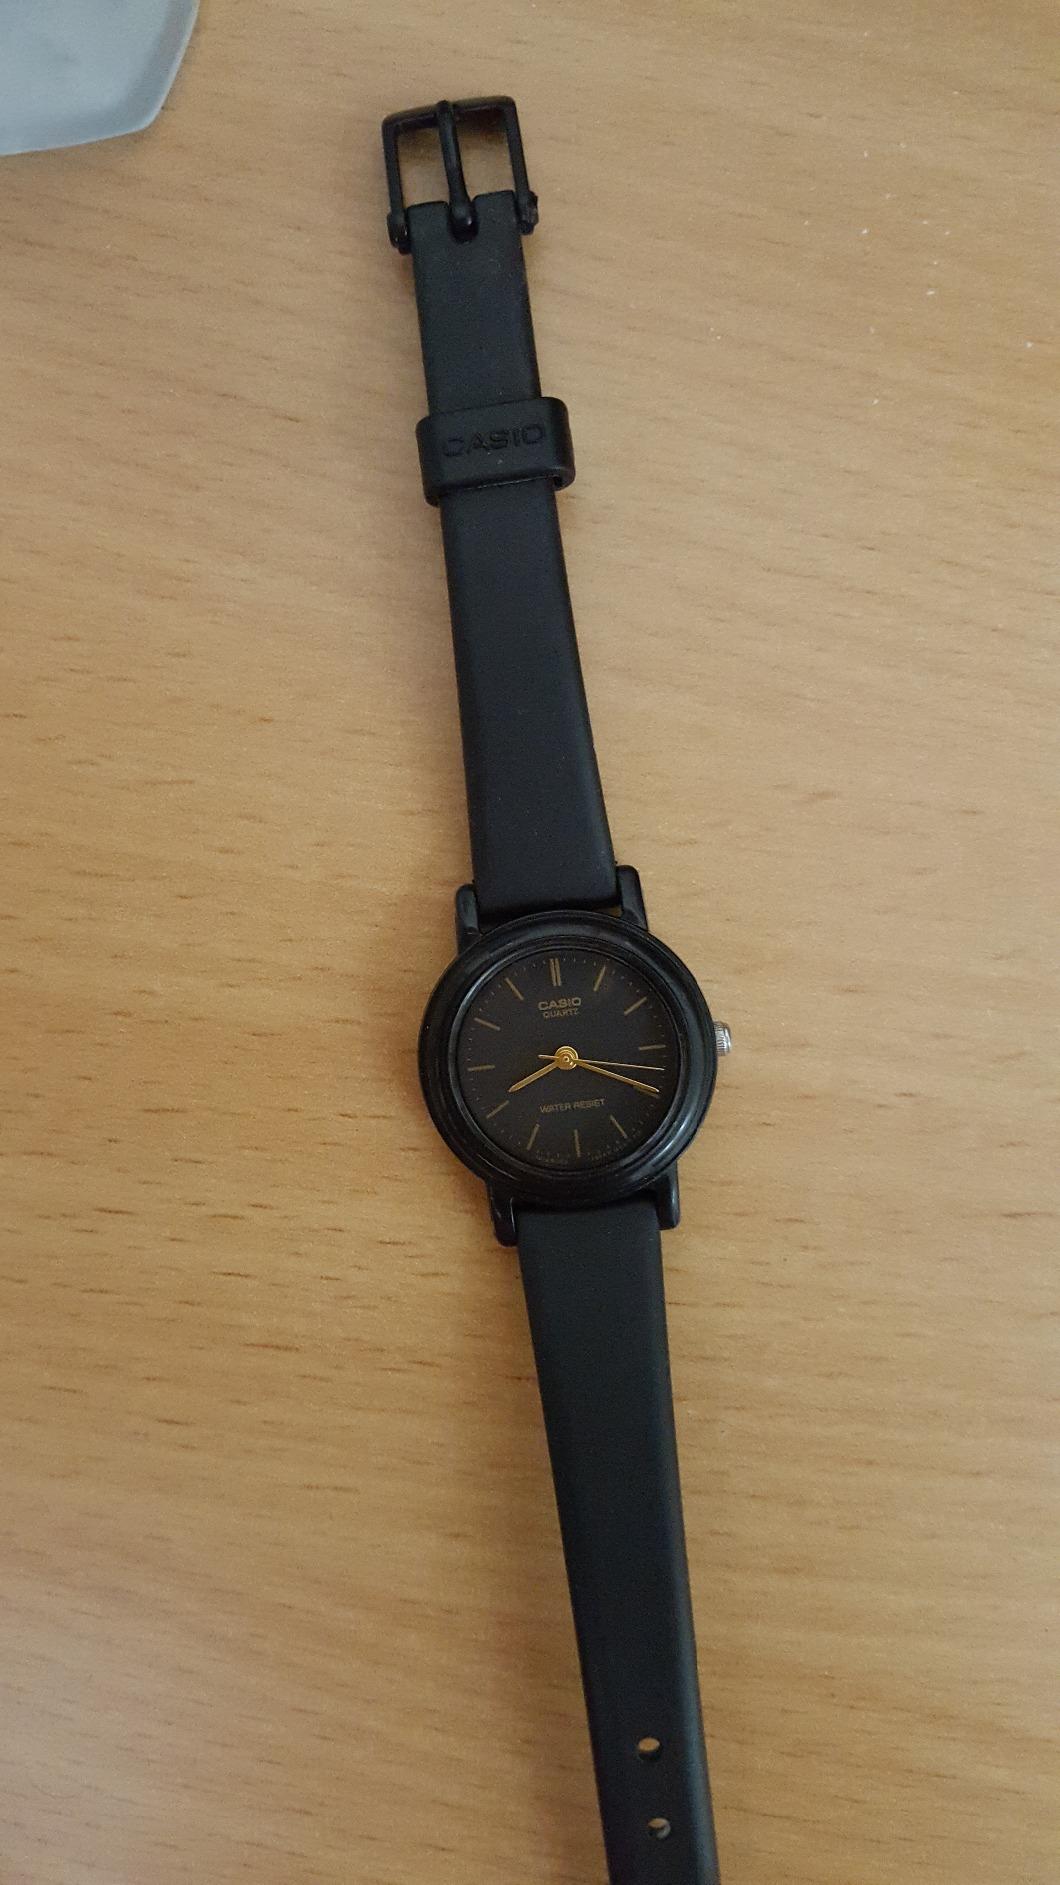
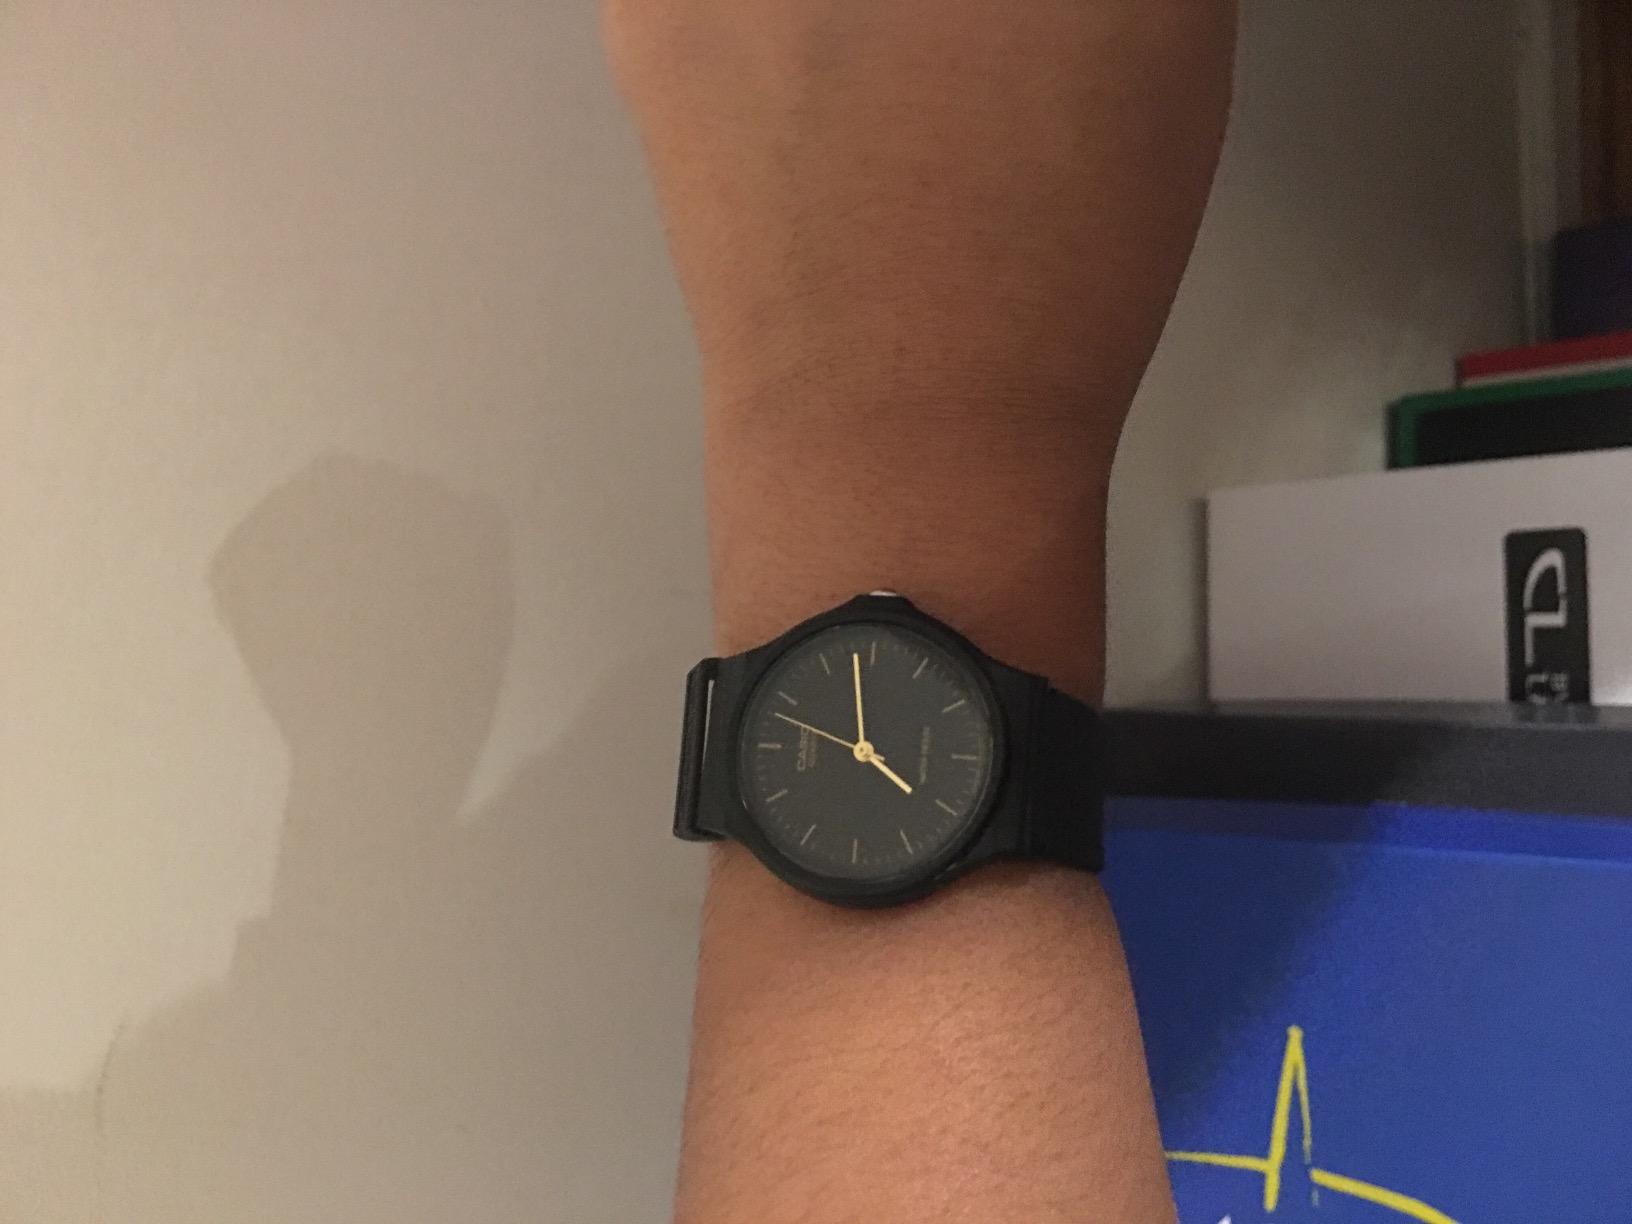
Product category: accessories_watch
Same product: no